Charlotte and Dick Green

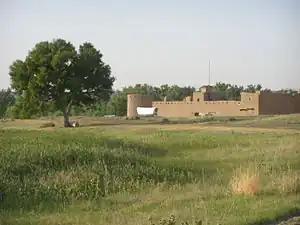
Bent's Fort, a trading post in what is now La Junta, Colorado

Charlotte and Dick Green were enslaved African Americans who worked at Bent's Fort along the Santa Fe Trail in the southwestern frontier, in what is now Colorado. The couple and Dick's brother Andrew came to the fort with Charles and William Bent in the early 1800s and became key figures in the history of the trading post. Charlotte, also called "Black Charlotte", was known for her tasty food and fandango dancing. Dick Green was particularly well known for his role as a soldier, avenging the assassination of then Governor Charles Bent during the Taos Revolt. For his bravery, the Greens were freed and returned to Missouri.